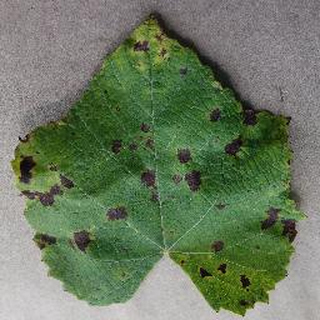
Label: grape_leaf_blight